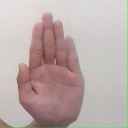
अक्षर: ध